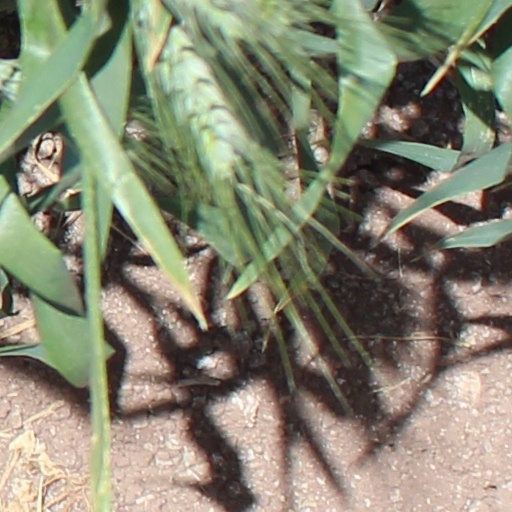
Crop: wheat